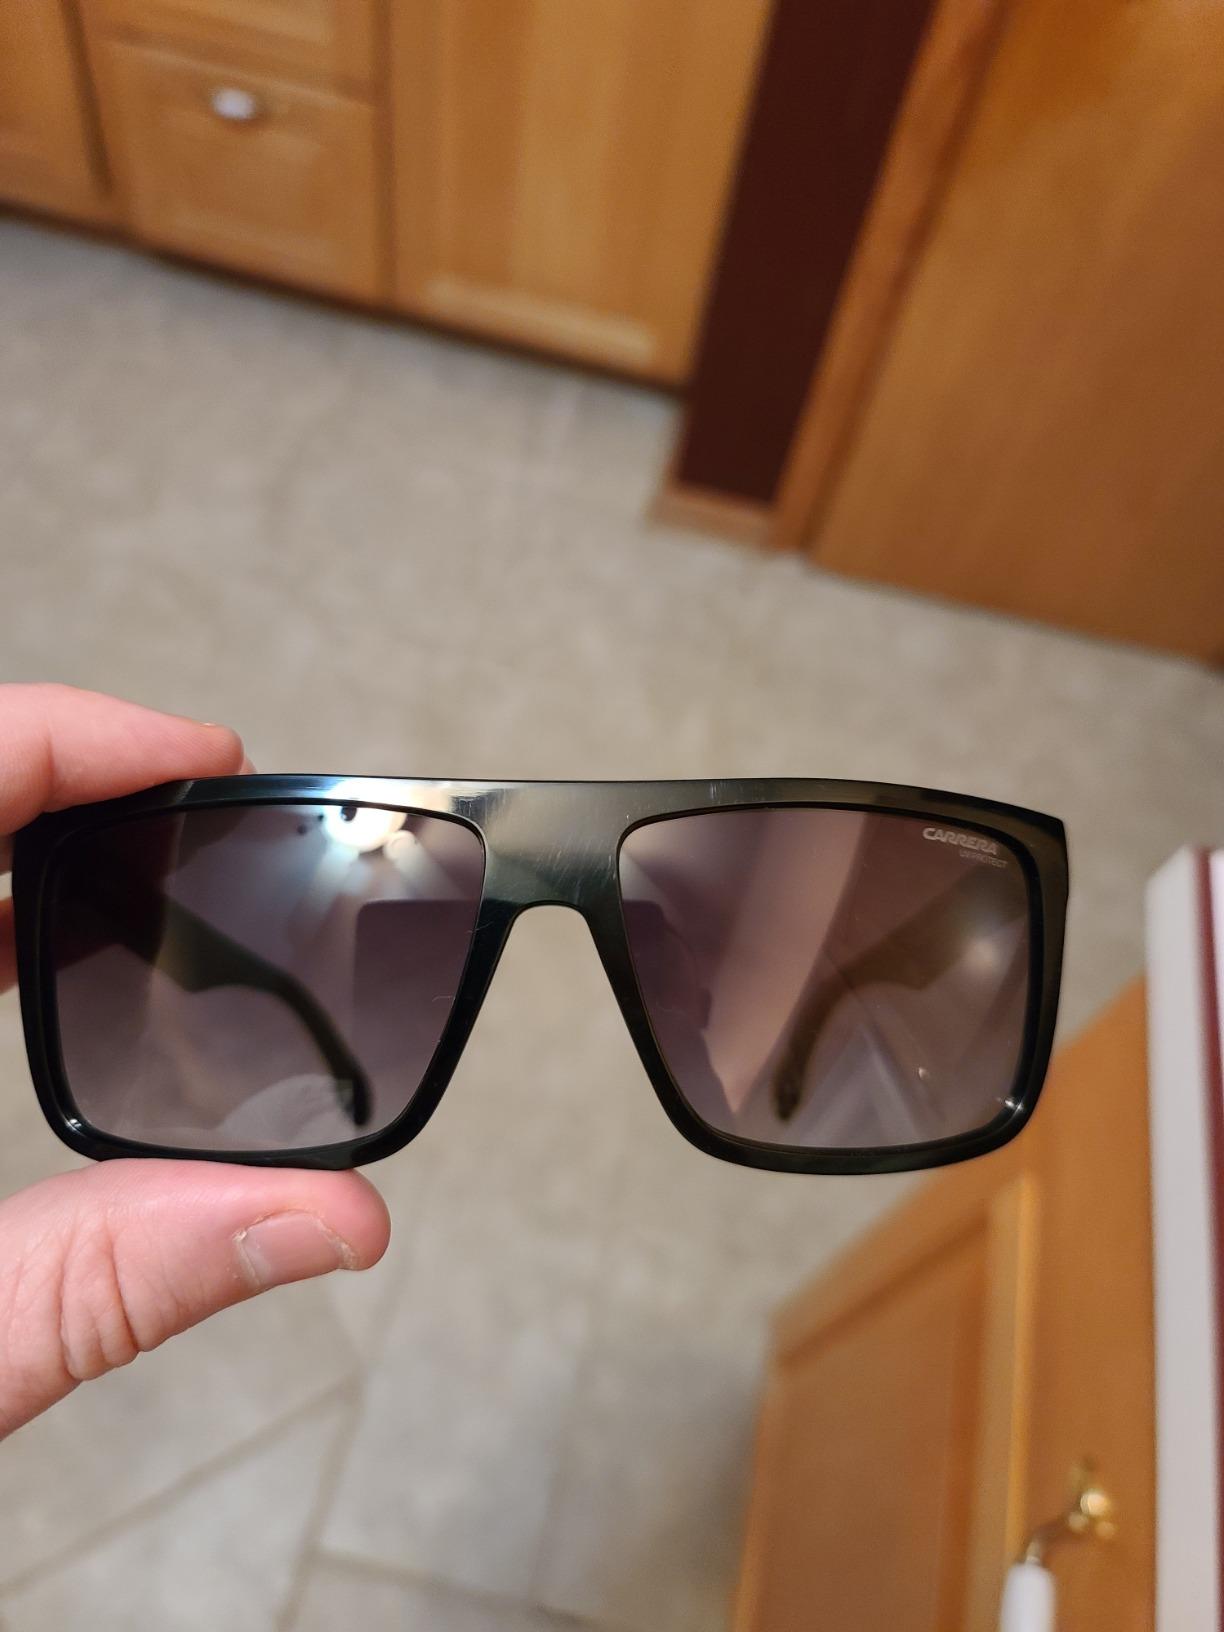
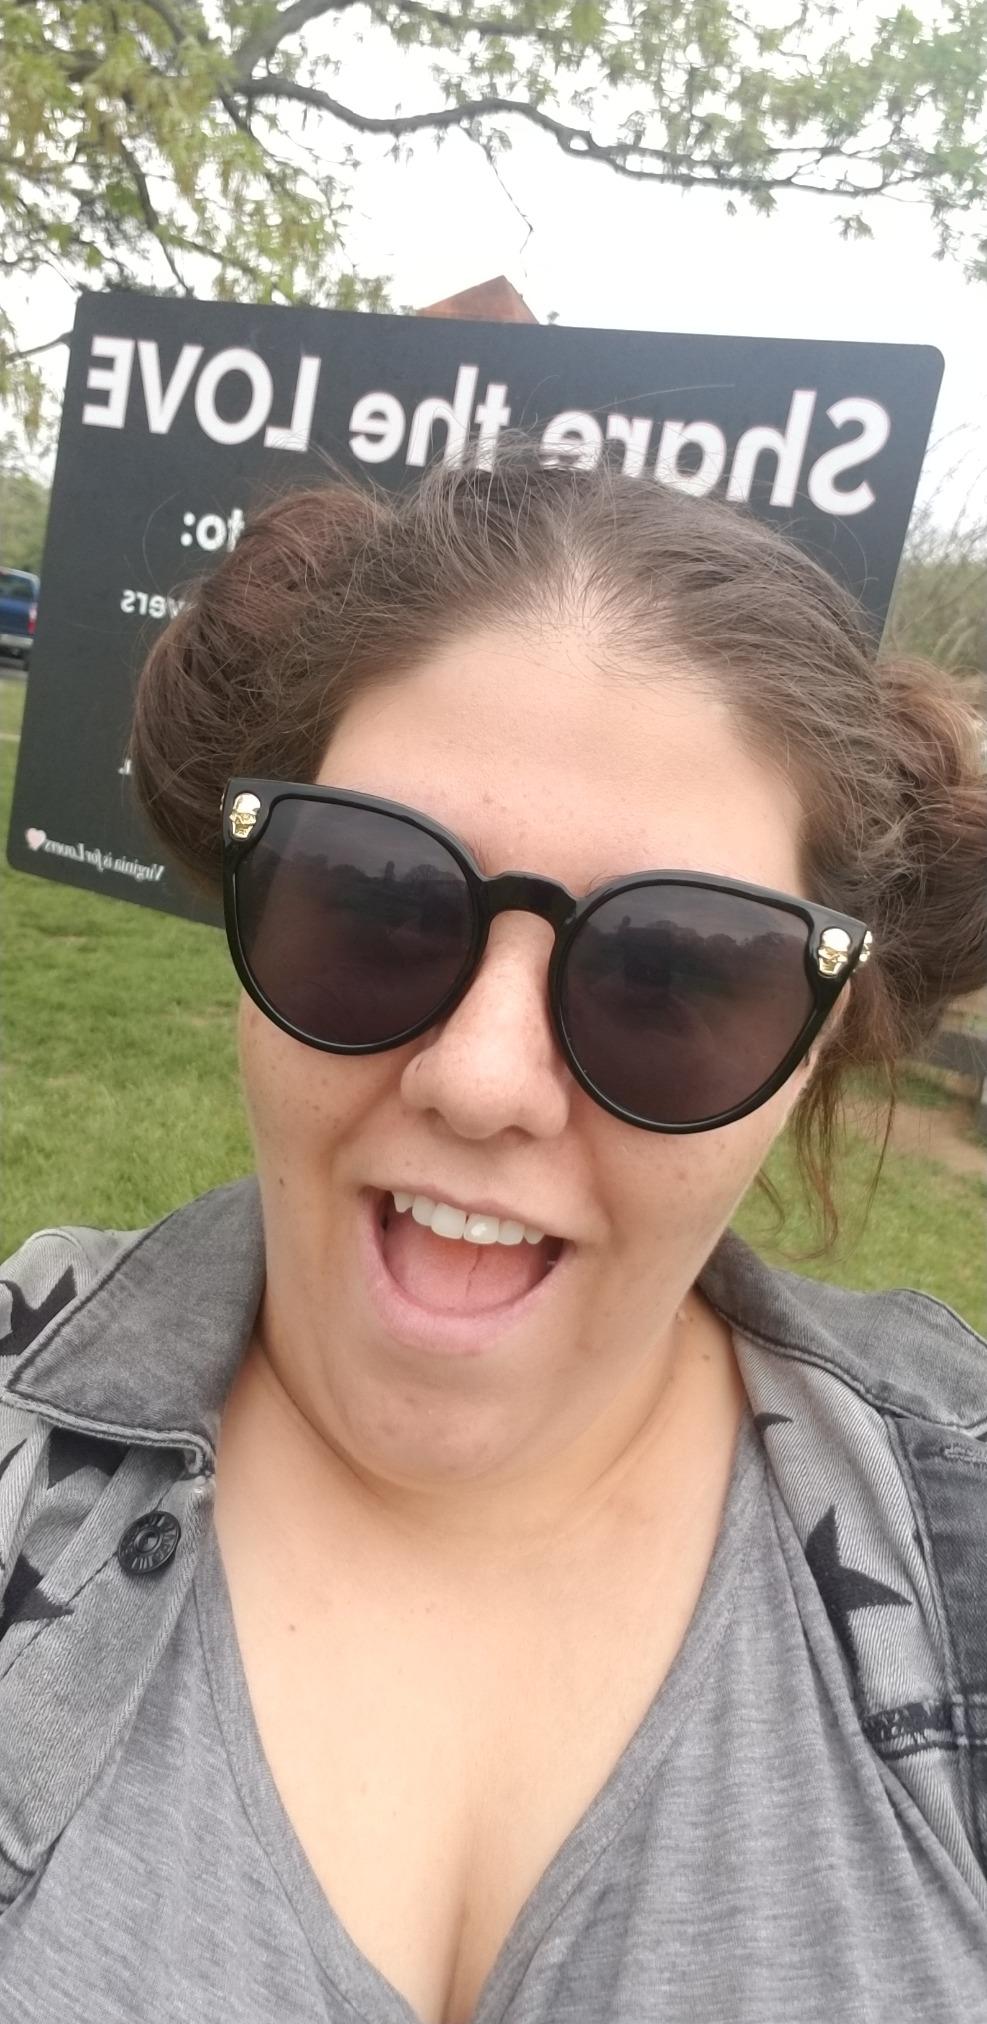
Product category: accessories_sunglasses
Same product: no